List of moths of Austria (F–M)

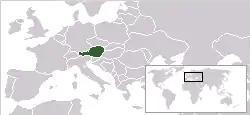
Location of Austria

Lepidoptera of Austria consist of both the butterflies and moths recorded from Austria.